Life Investigation For Enceladus

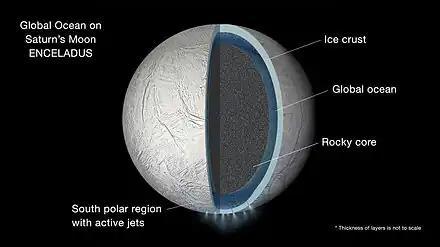
Artist's impression of possible hydrothermal activity on Enceladus.

Enceladus is a small icy moon with jets or geysers of water erupting from its surface that